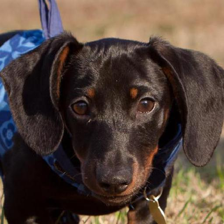
Label: animals